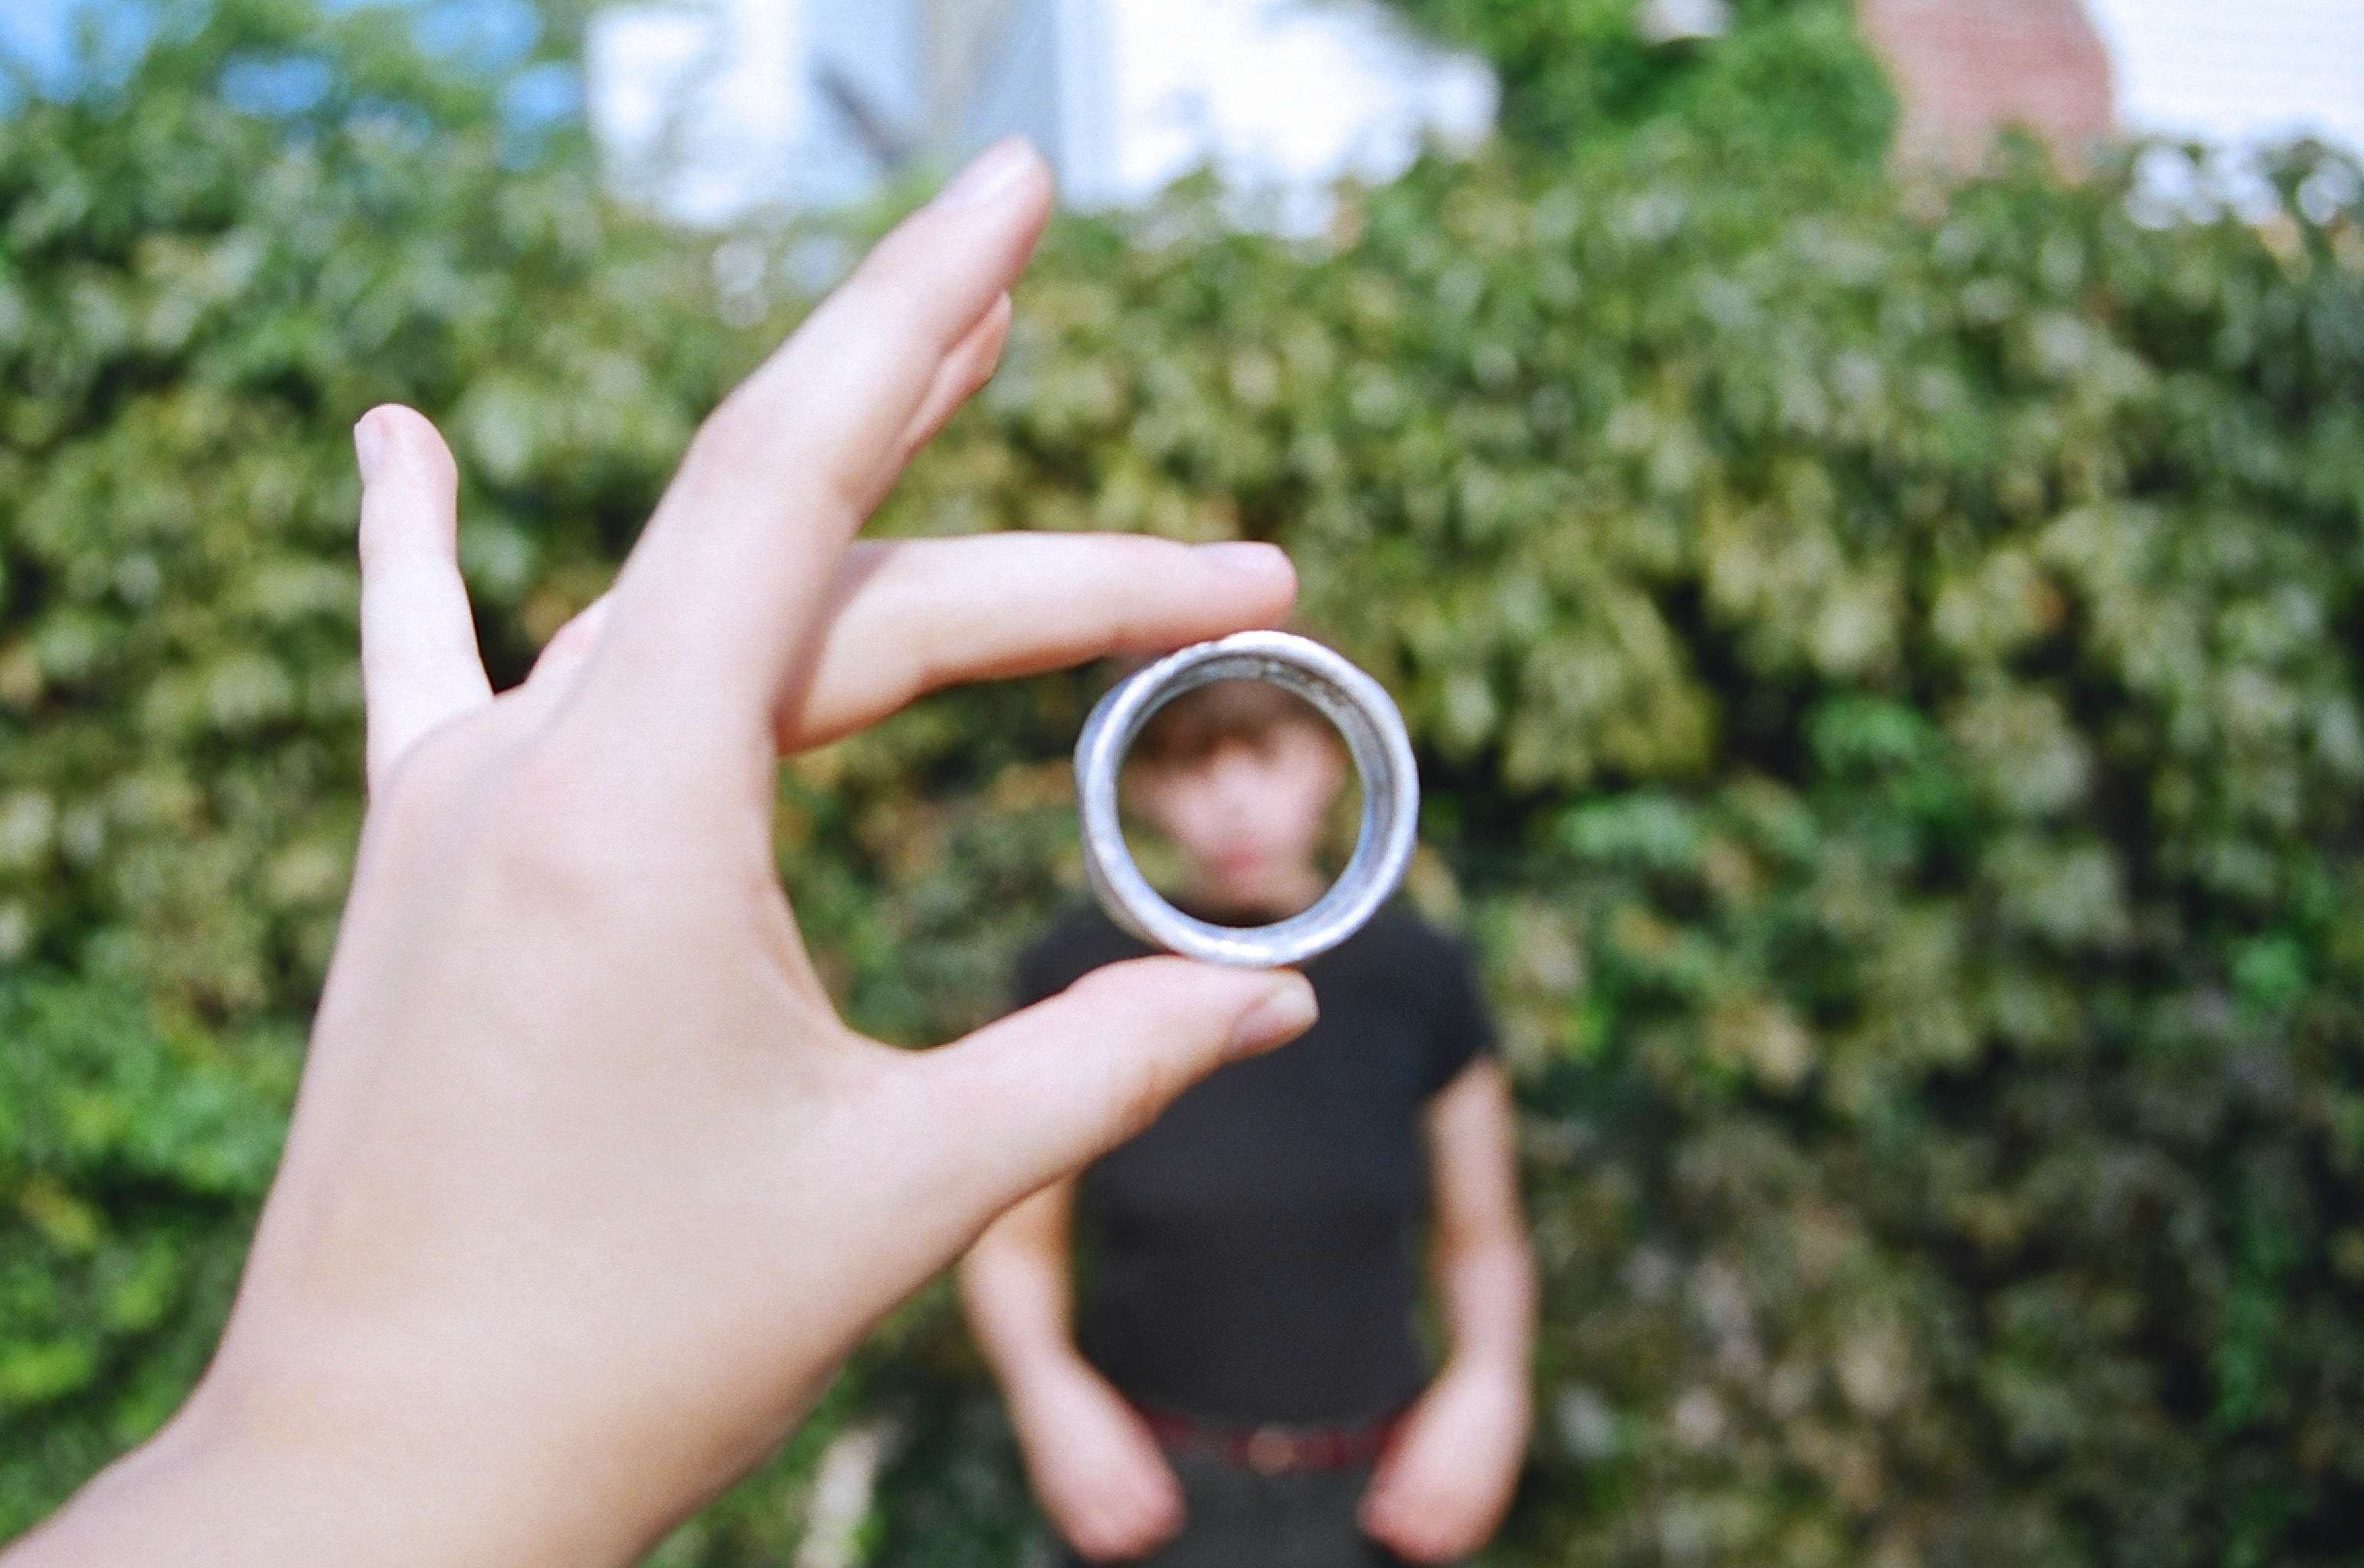
hand, grass, plant, lawn, leaf, flower, finger, green, sense